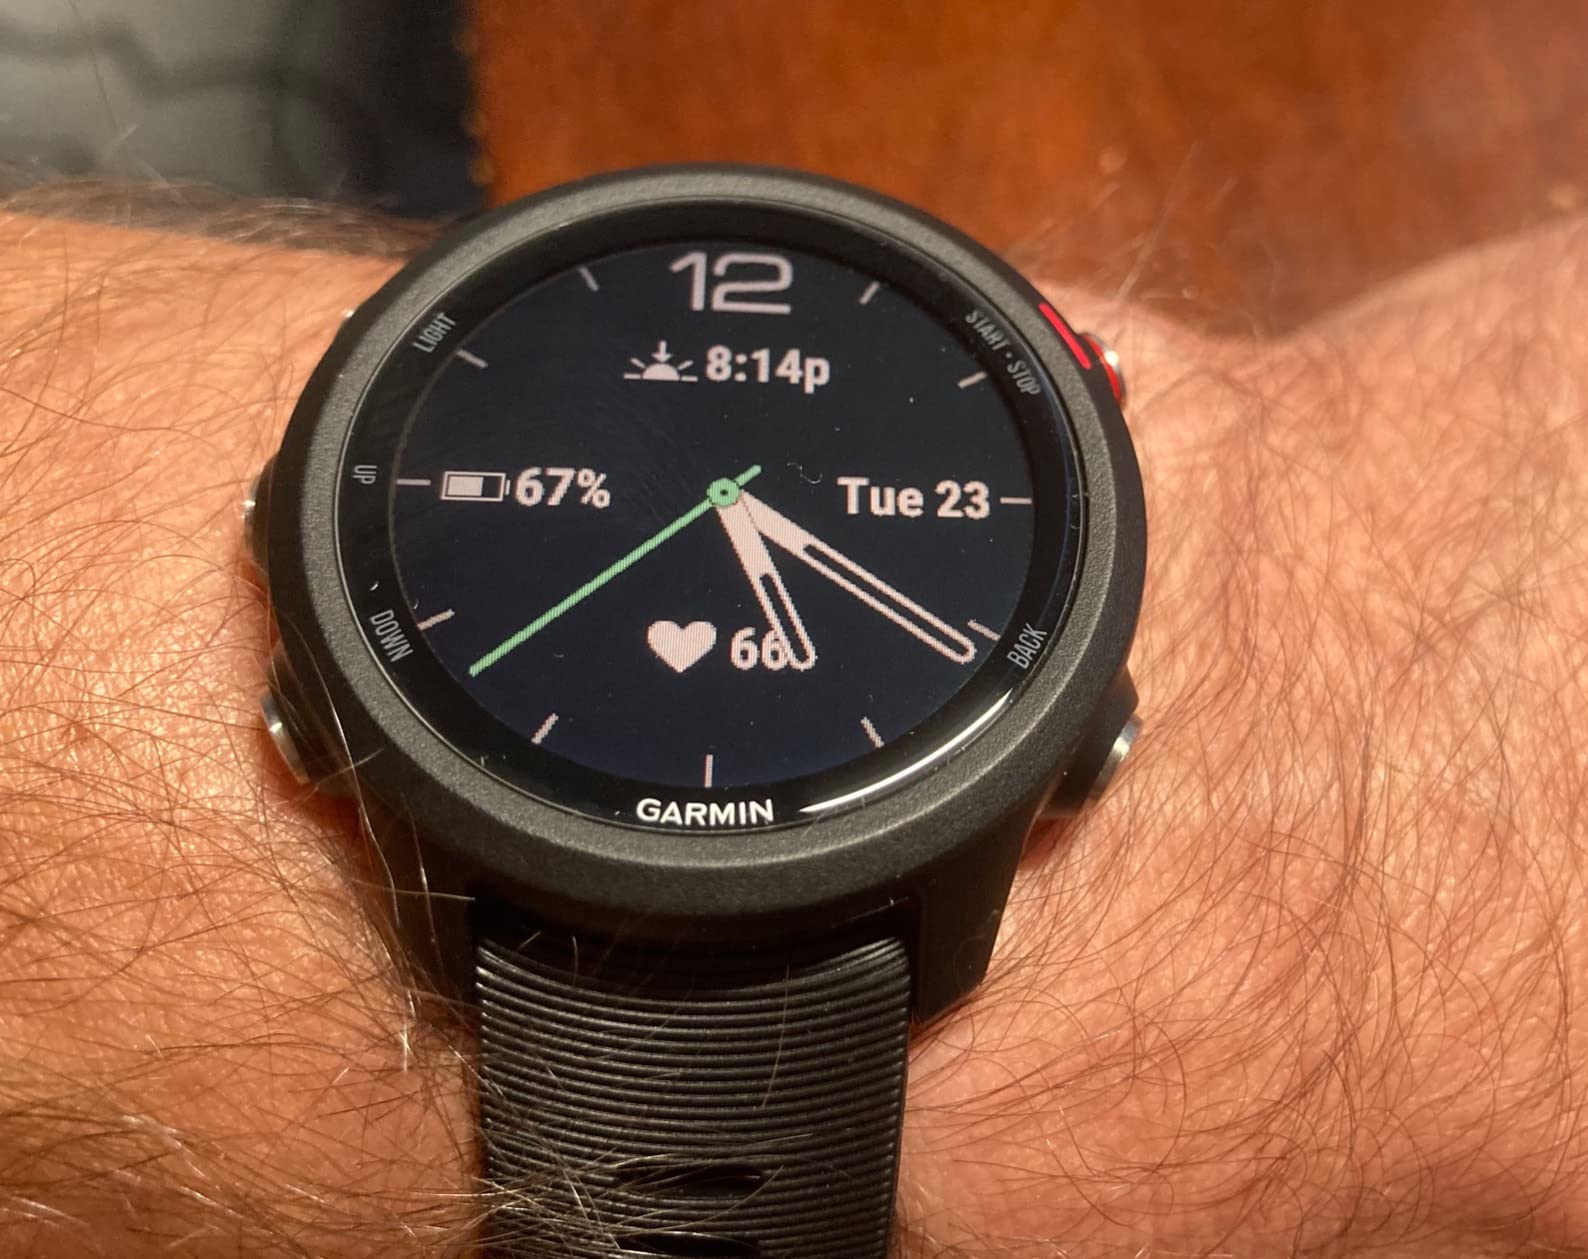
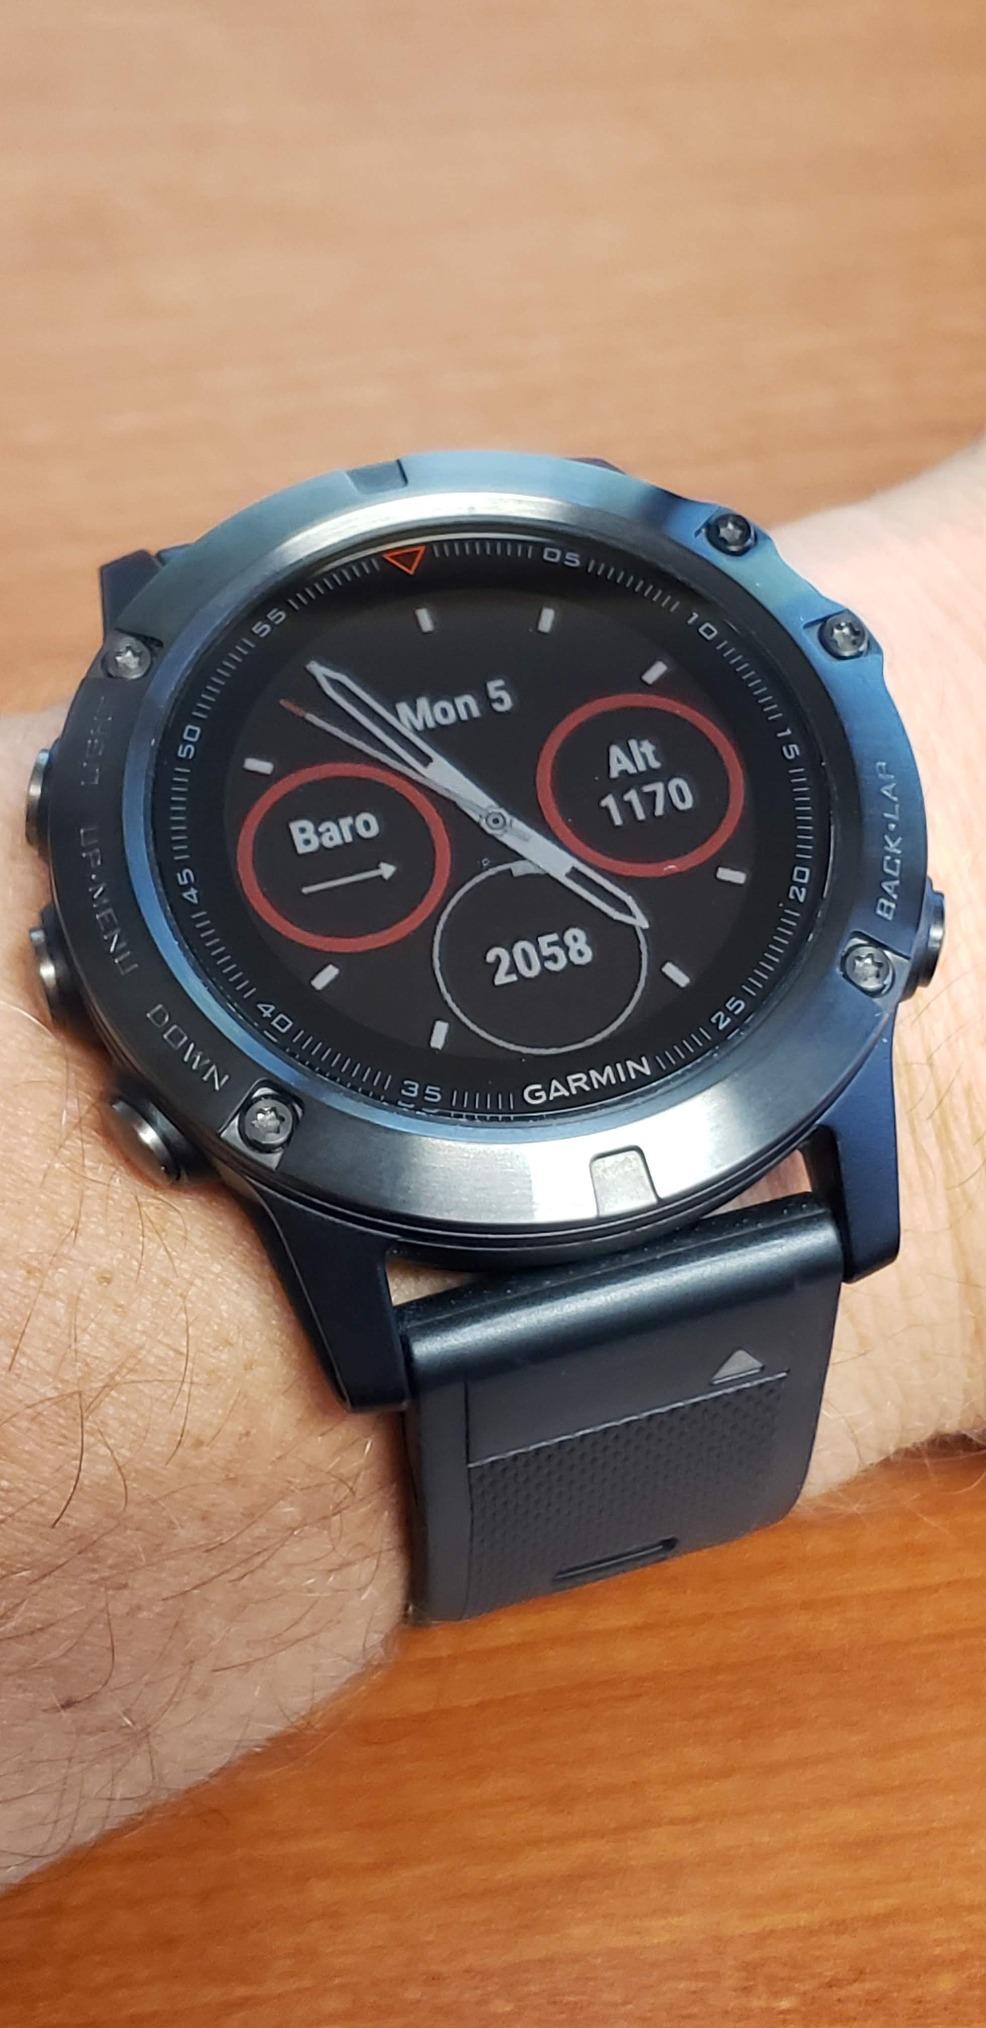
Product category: smartwatch
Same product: no